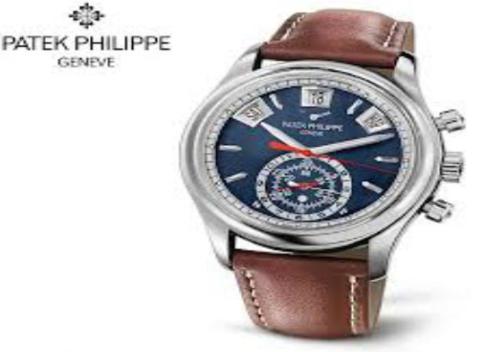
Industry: Clothes